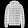
Label: Coat